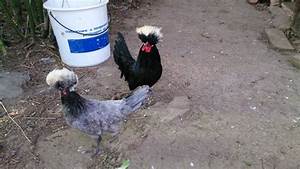
Label: gallina